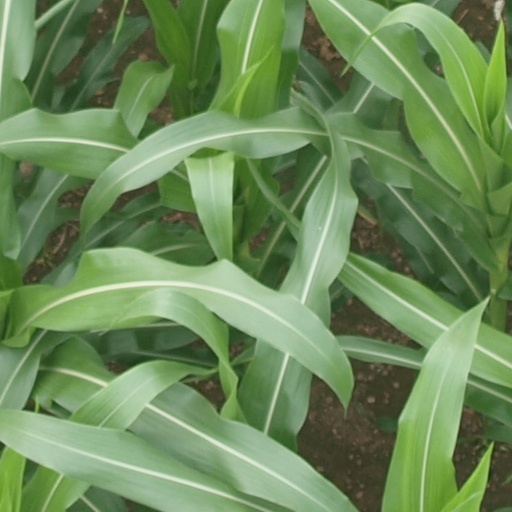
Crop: maize; corn